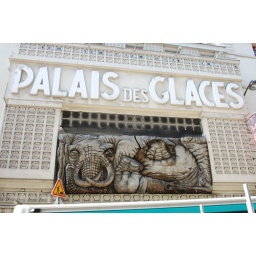
elephant in a box